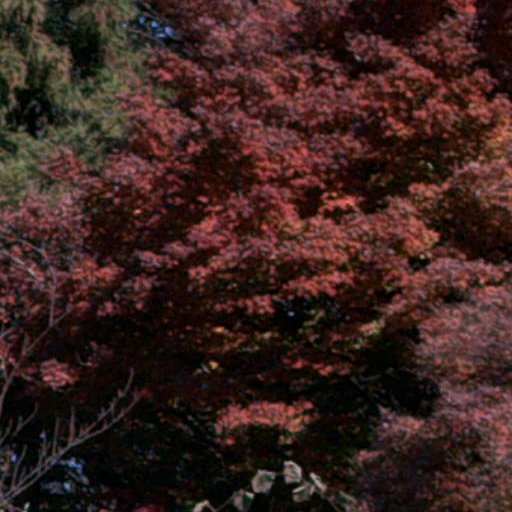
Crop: cassava